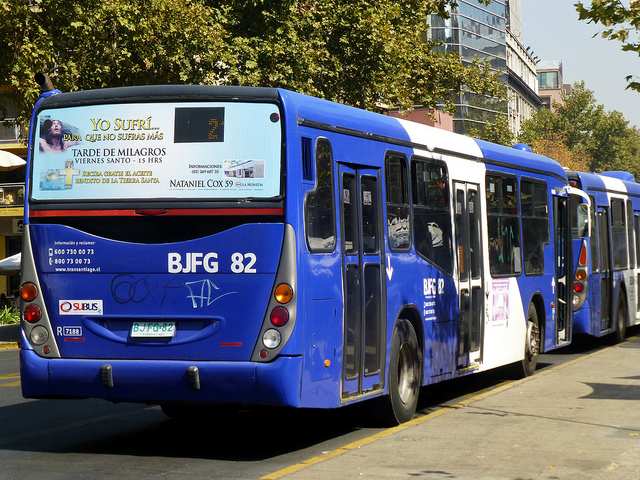
A long blue city bus parked at a bus stop next to a tall building.